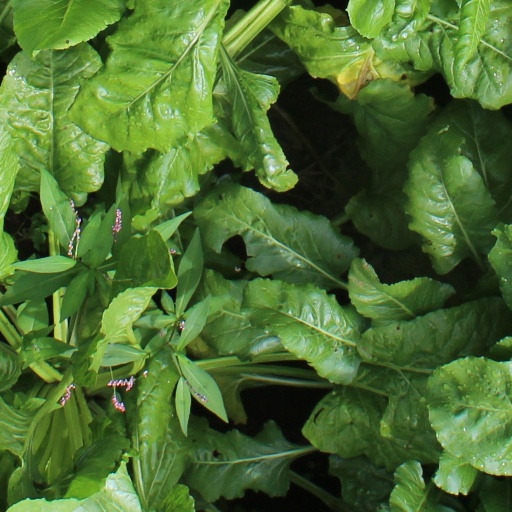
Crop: sugar beet